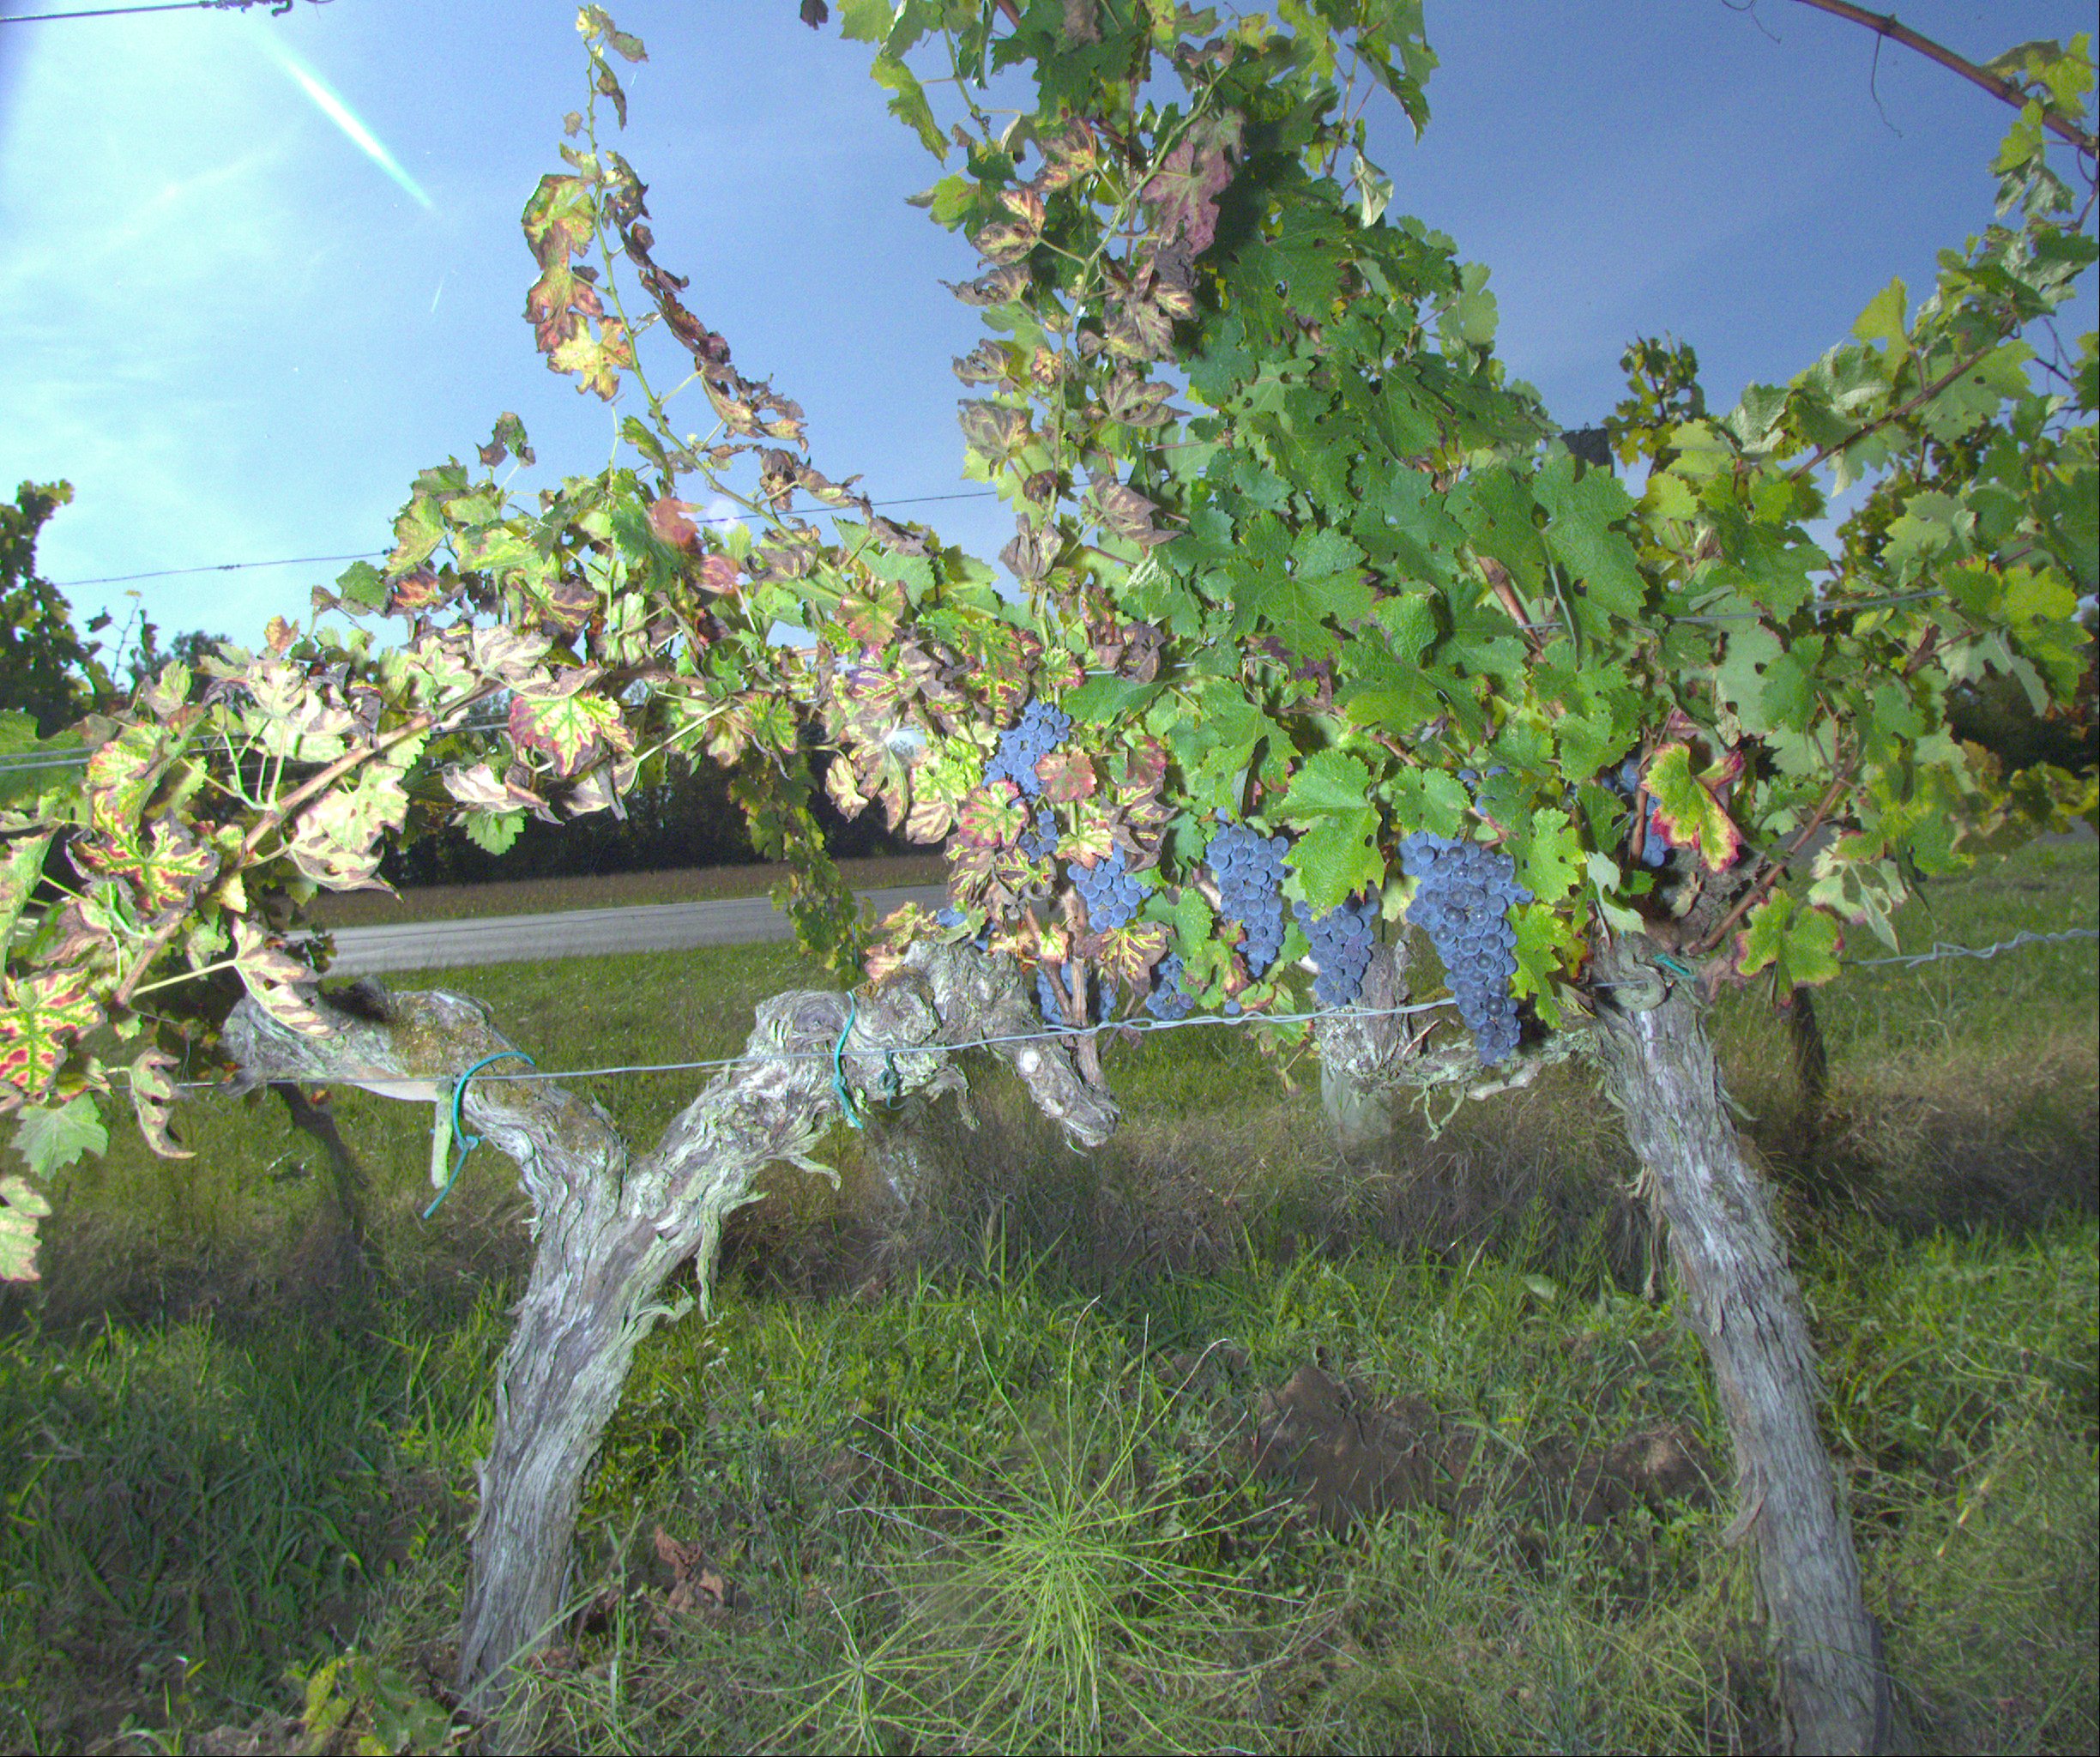
Grape variety: cabernet-sauvignon
Disease: esca